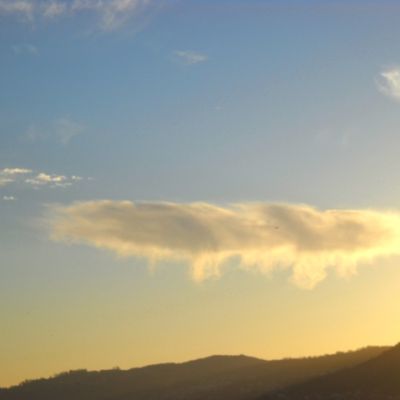
Cloud type: Altocumulus (Ac)